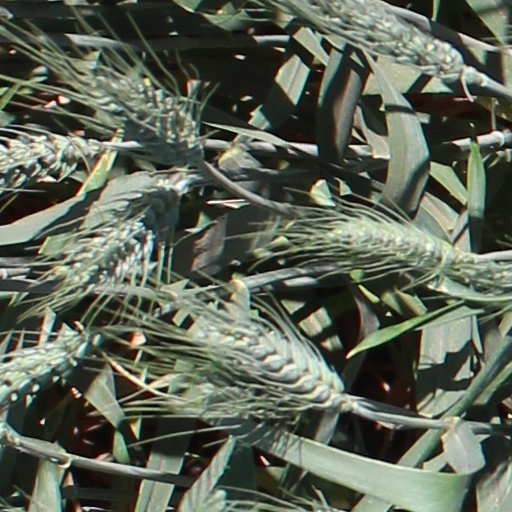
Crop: wheat